Rakituma / Preservation Inlet

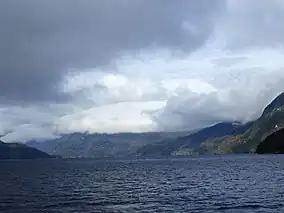
Te Awaroa / Long Sound, in the upper reaches of Rakituma / Preservation Inlet

Rakituma / Preservation Inlet is the southernmost fiord in Fiordland National Park and lies on the southwest corner of the South Island of New Zealand. With an area of , it is the fourth largest fiord in New Zealand, after Tamatea / Dusky Sound, Doubtful Sound / Patea, and the neighbouring Taiari / Chalky Inlet to the north. Rakituma was briefly the site of an attempted fishing and gold mining settlement at Cromarty during the 19th century, however this was quickly abandoned once the level of gold declined in relation to more promising fields elsewhere.